EniObanke Music Festival

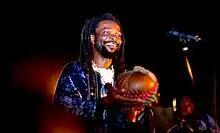
Beautiful Nubia performing at EMUfest 2012 in Lagos

A typical EMUfest includes a Talent Night featuring new artists, a football game with musicians and fans, free music classes, and concerts. Since 2010, over 300 individuals, choirs and bands have played at EMUfest, including Chris Ajilo, Orlando Julius Ekemode, Jimi Solanke, Yinka Davies, and Lagbaja.